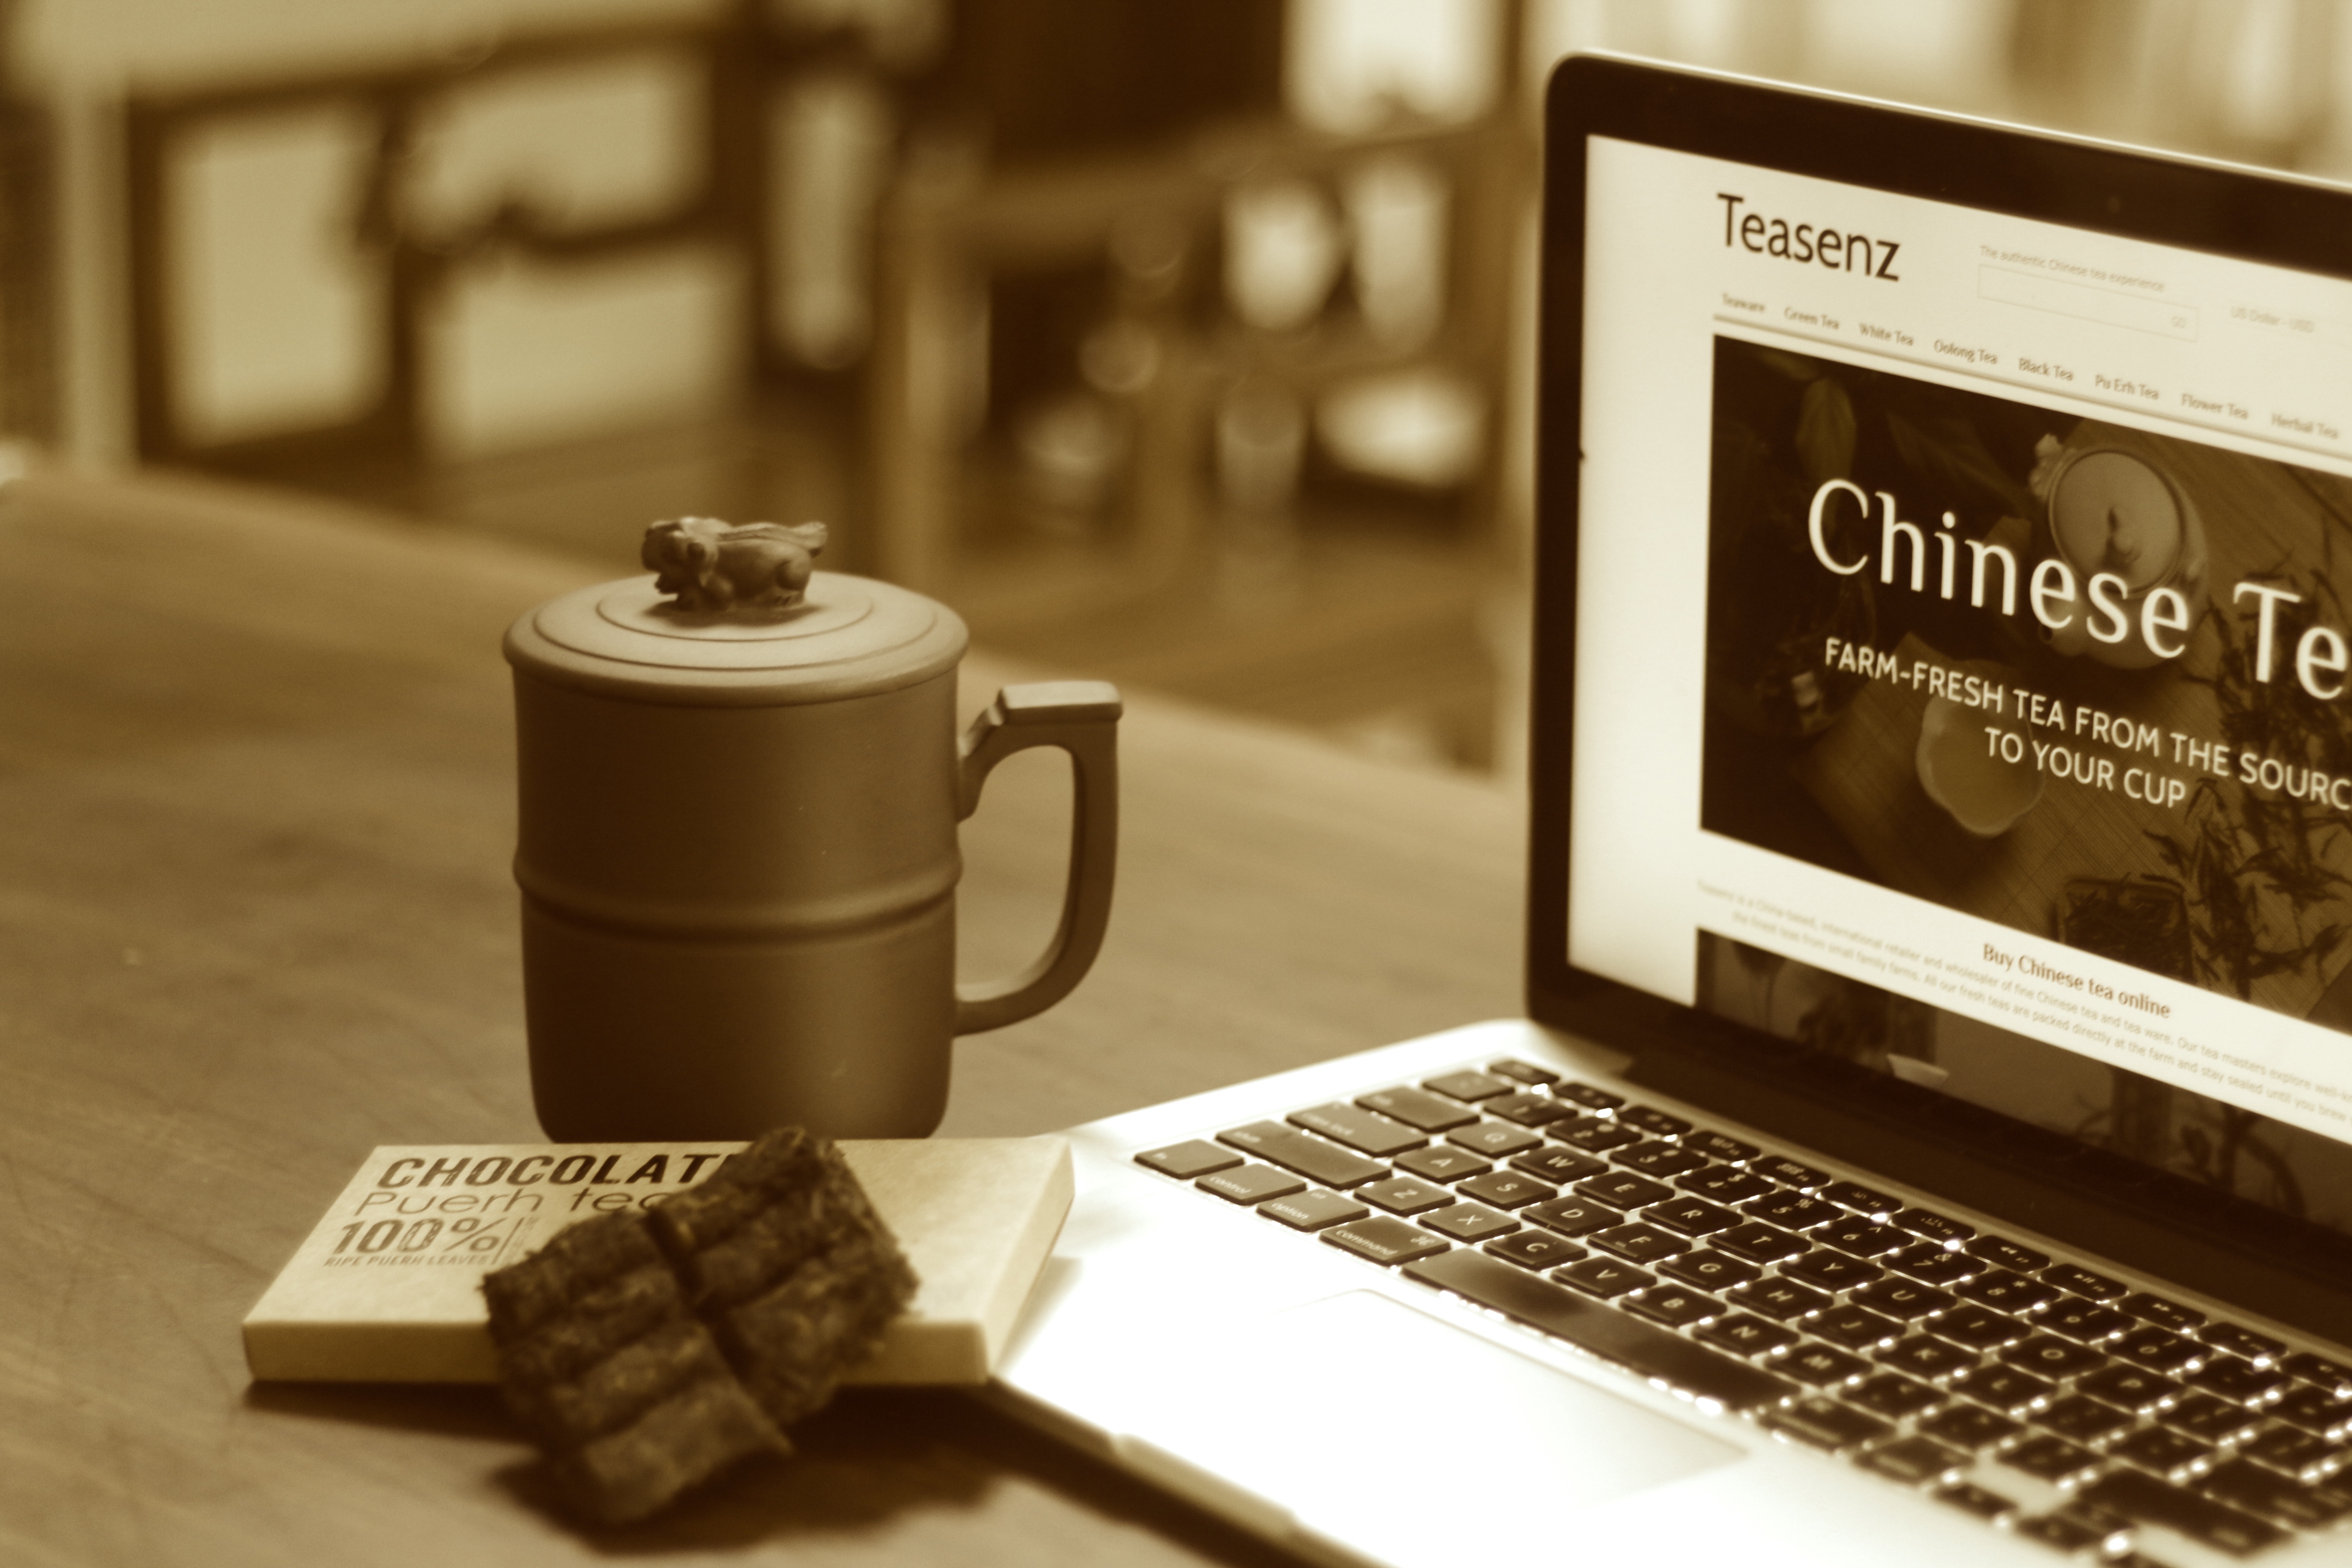
drink, brand, design